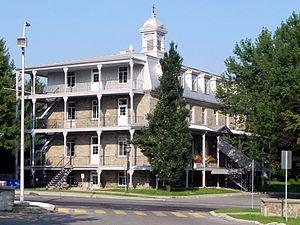
L'hôtel de ville de Châteauguay.
Châteauguay est une ville du sud-ouest du Québec, au Canada, située dans la municipalité régionale de comté de Roussillon en Montérégie.